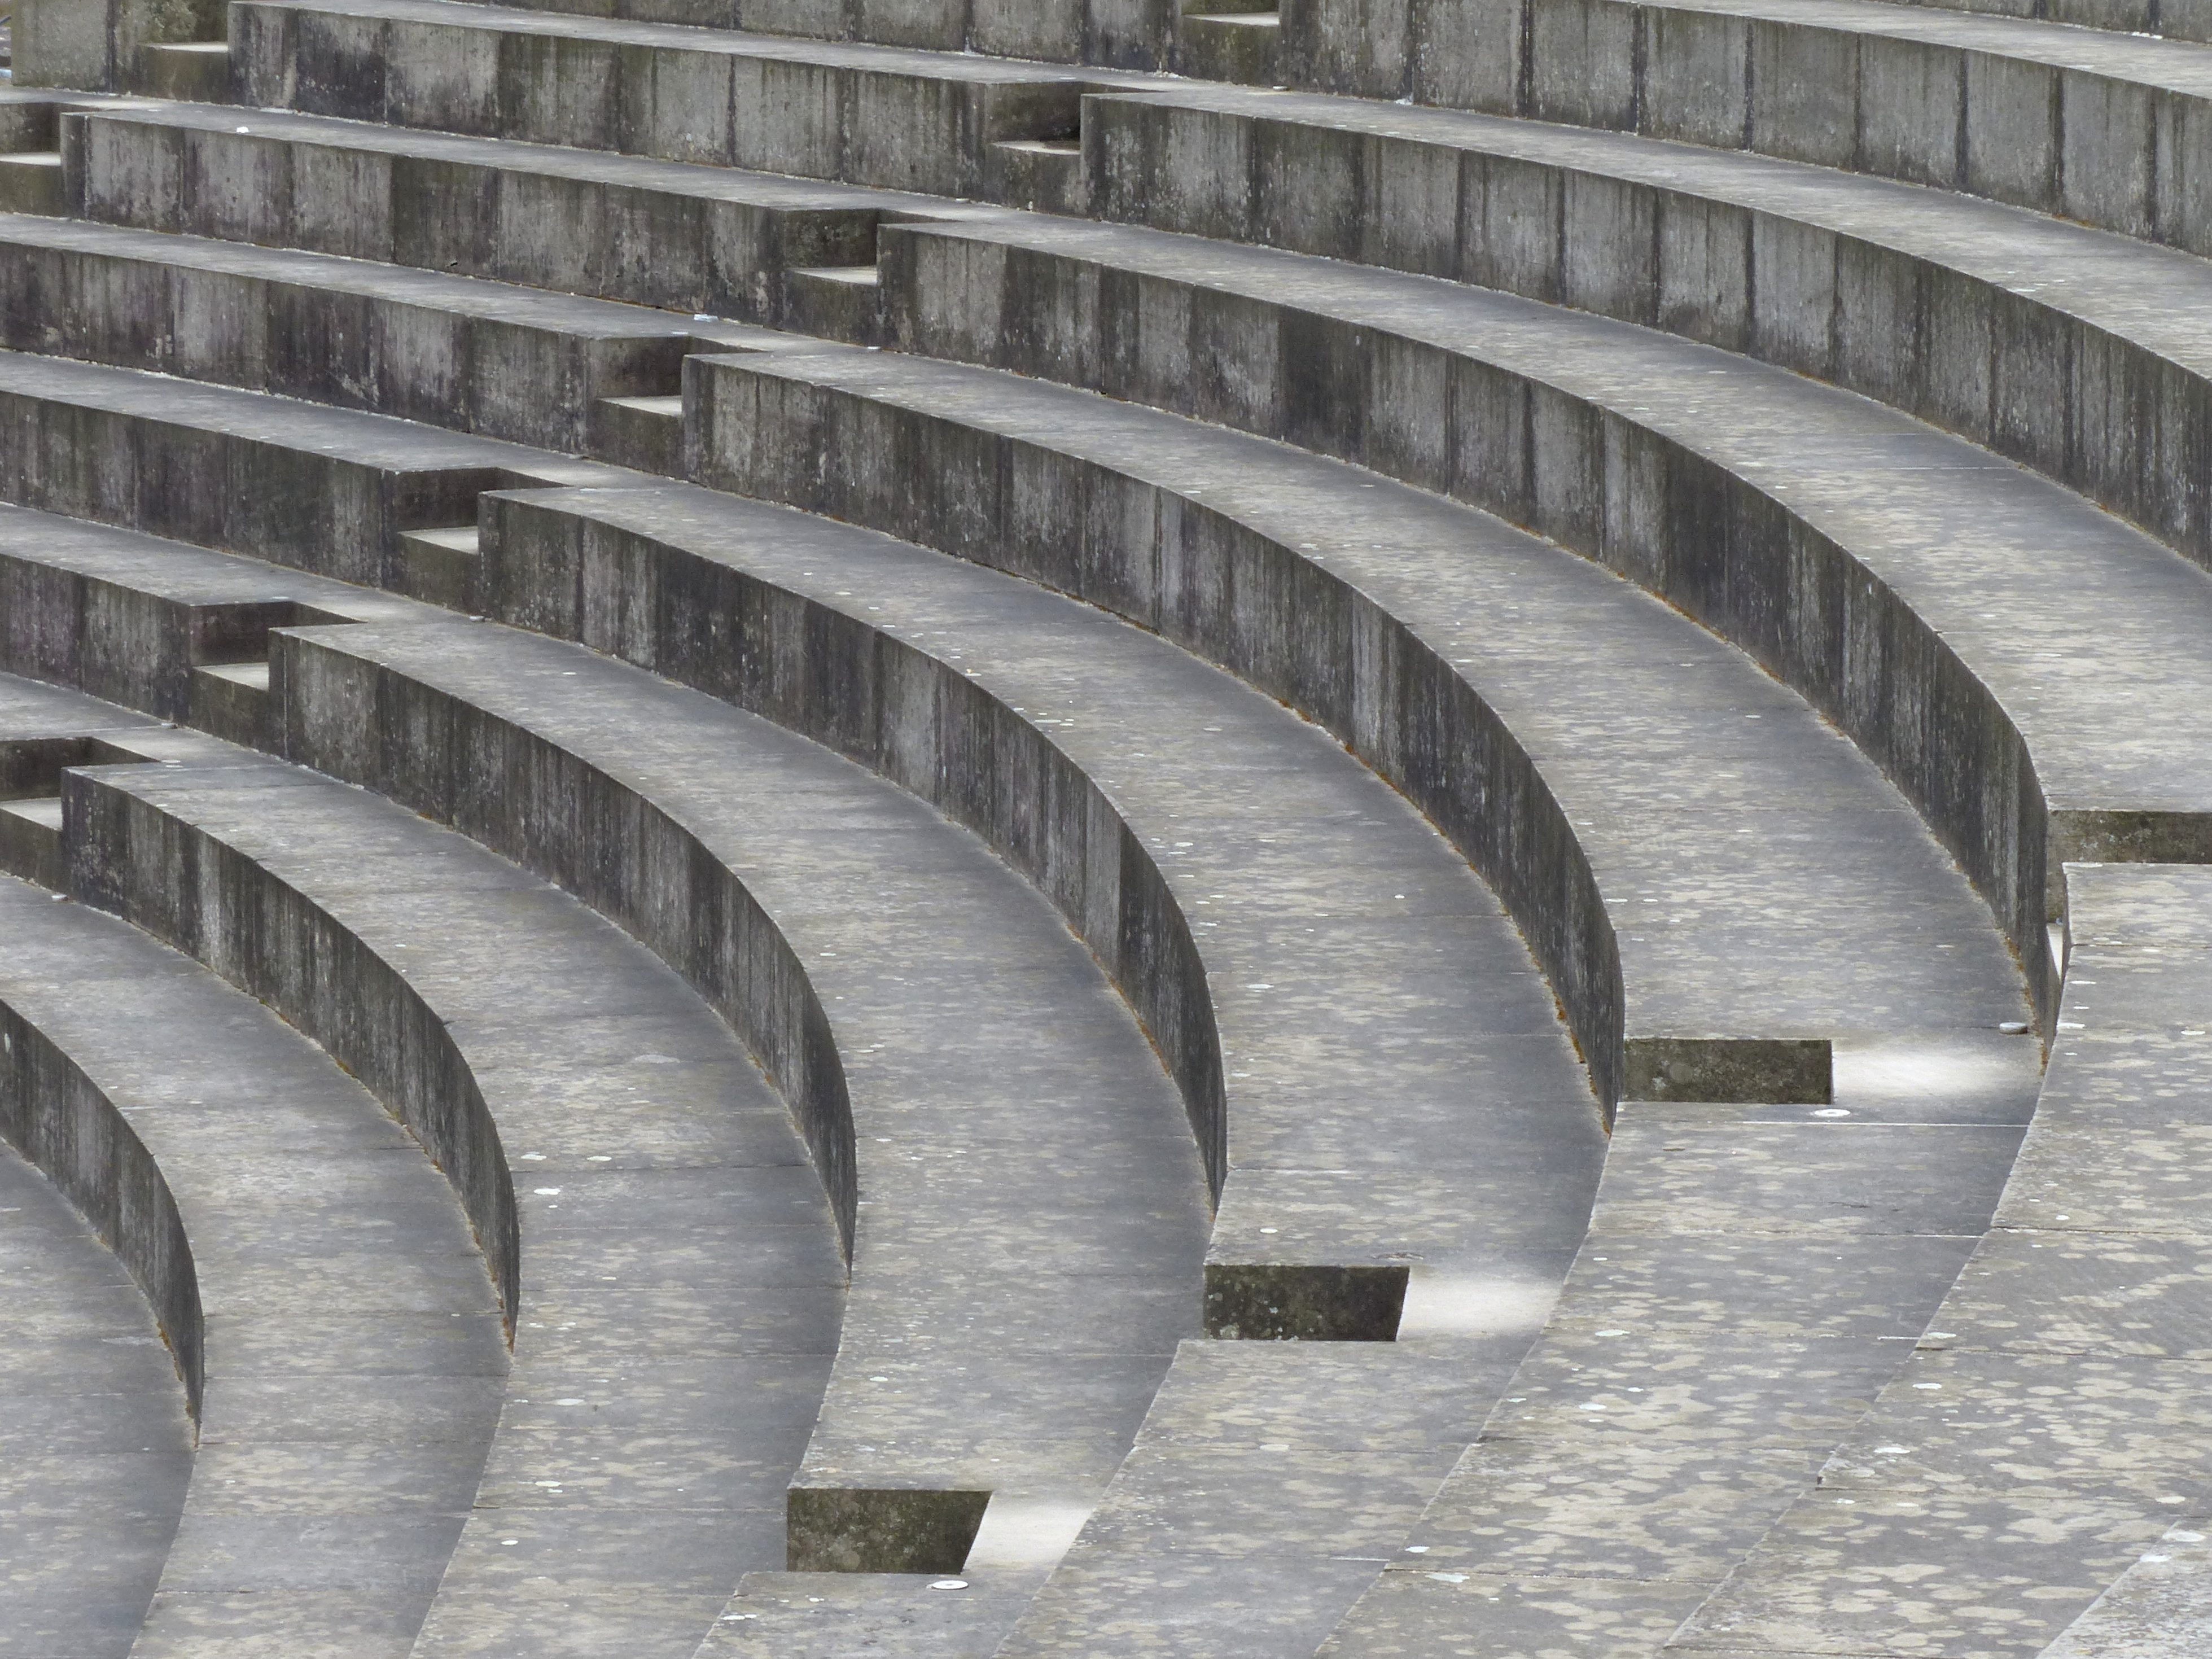
architecture, structure, travel, arch, line, column, metal, facade, stadium, tire, stairs, symmetry, archeology, germany, shape, amphitheater, xanten, archeologicalpark, romanruins